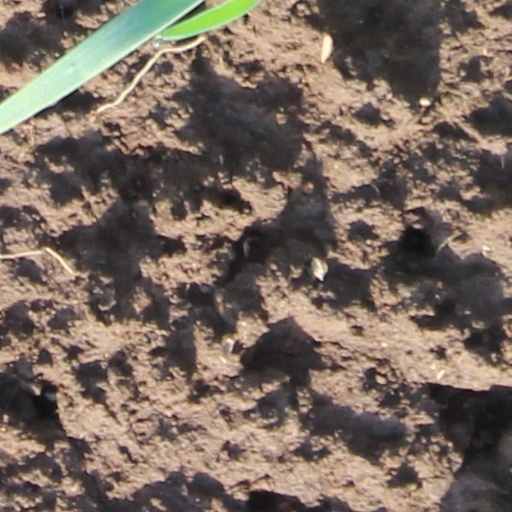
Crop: wheat